Meyrin

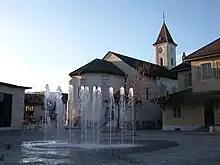
Meyrin village church

From the , 7,833 or 40.1% were Roman Catholic, while 2,867 or 14.7% belonged to the Swiss Reformed Church. Of the rest of the population, there were 281 members of an Orthodox church (or about 1.44% of the population), there were 28 individuals (or about 0.14% of the population) who belonged to the Christian Catholic Church, and there were 363 individuals (or about 1.86% of the population) who belonged to another Christian church. There were 60 individuals (or about 0.31% of the population) who were Jewish, and 1,207 (or about 6.17% of the population) who were Muslim. There were 104 individuals who were Buddhist, 51 individuals who were Hindu and 36 individuals who belonged to another church. 4,186 (or about 21.41% of the population) belonged to no church, are agnostic or atheist, and 2,532 individuals (or about 12.95% of the population) did not answer the question.